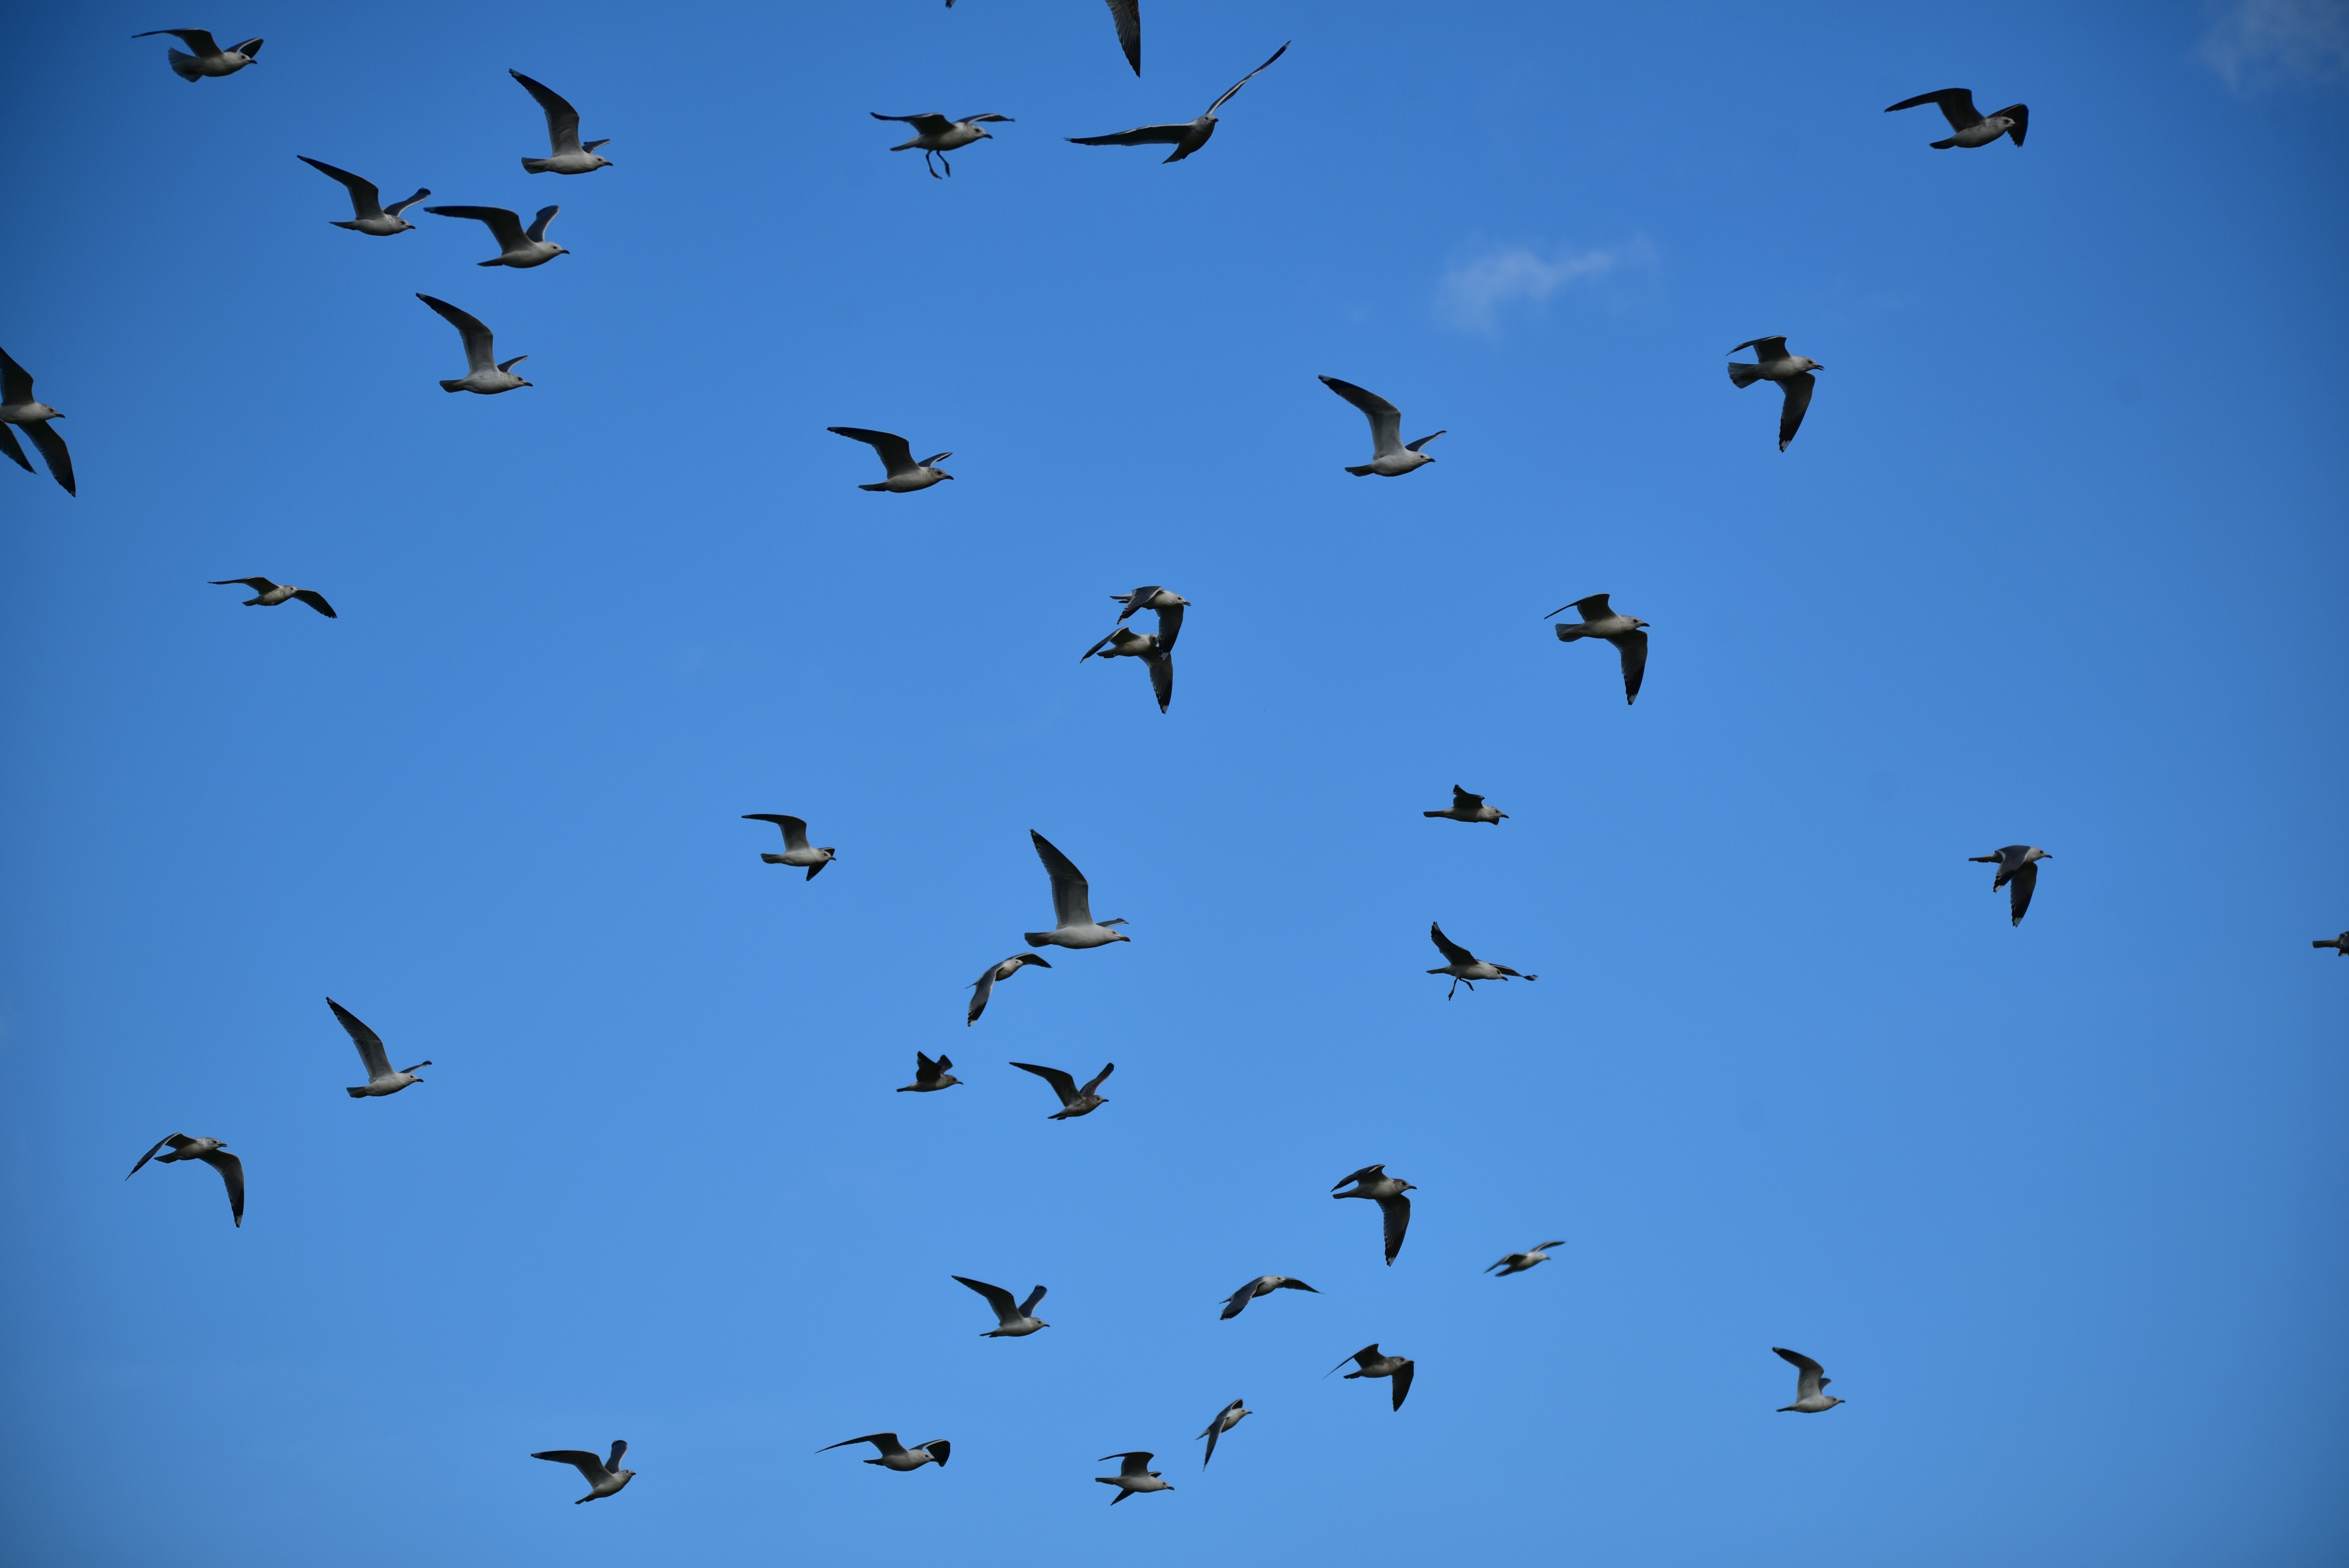
nature, bird, wing, sky, animal, flock, fly, seagull, flight, feather, fauna, water bird, bird migration, seevogel, swarm, perching bird, animal migration, crane like bird